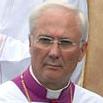
Age: 64